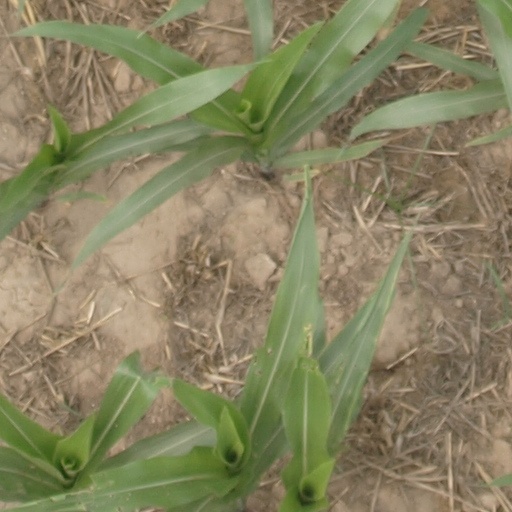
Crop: maize; corn